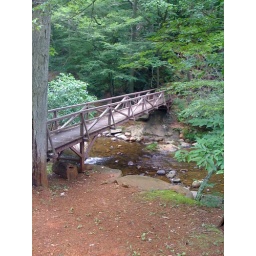
the lower otter creek bridge off the blue ridge parkway in virginia Blue Ridge Parkway, VA